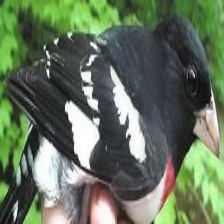
Species: ROSE BREASTED GROSBEAK
Scientific name: PHEUCTICUS LUDOVICIANUS